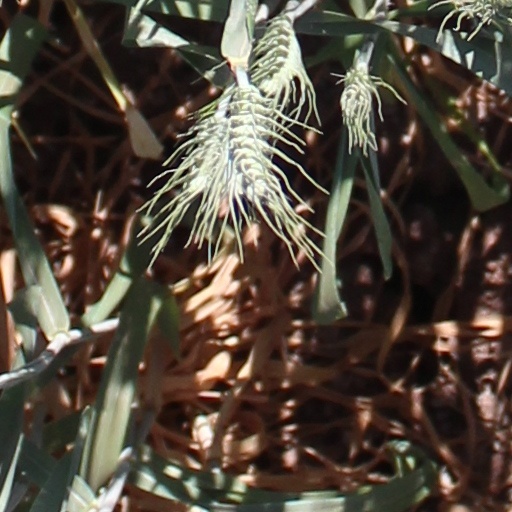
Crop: wheat